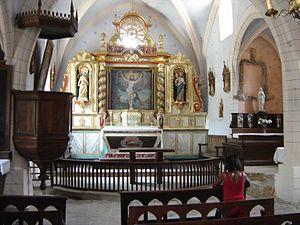
Intérieur de l'église Saint-Jacques-le-Majeur de Brousse-le-Château (Aveyron - France)